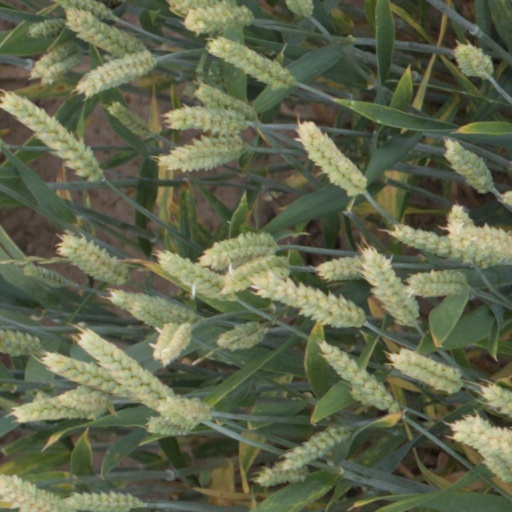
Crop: wheat